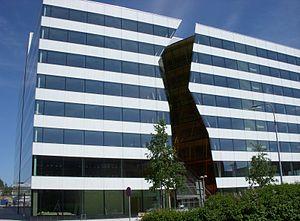
L'histoire architecturale de Stockholm remonte au tout début du XIIIᵉ siècle. D'après certaines sources, il est possible qu'une tour défensive ait été édifiée sur l'île de Stadsholmen aux environs de l'an 1200, voire à la fin du XIIᵉ siècle.